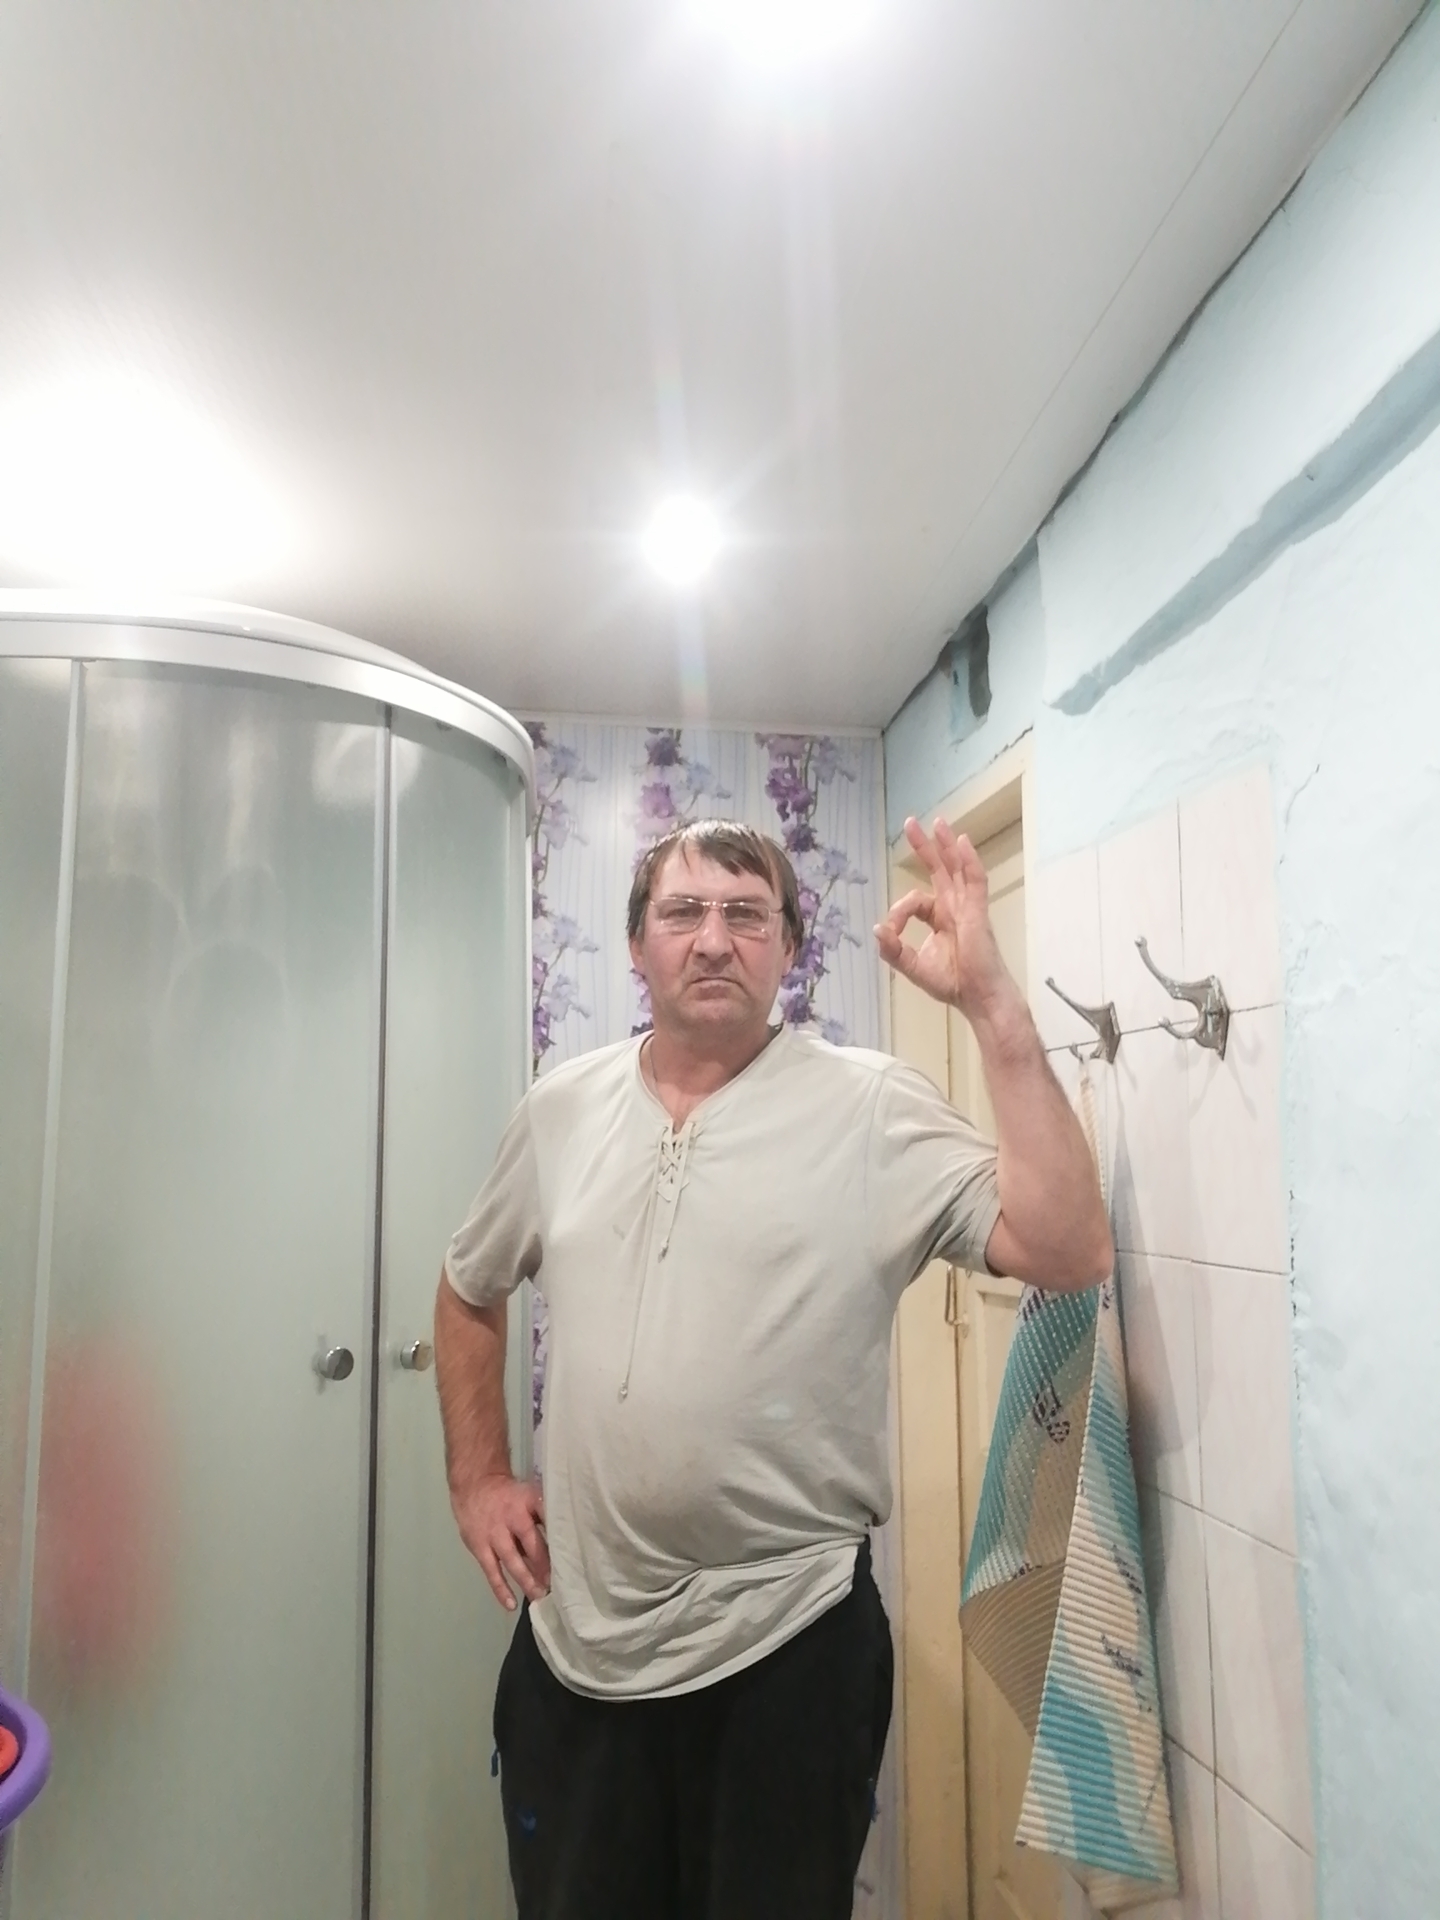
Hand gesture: ok